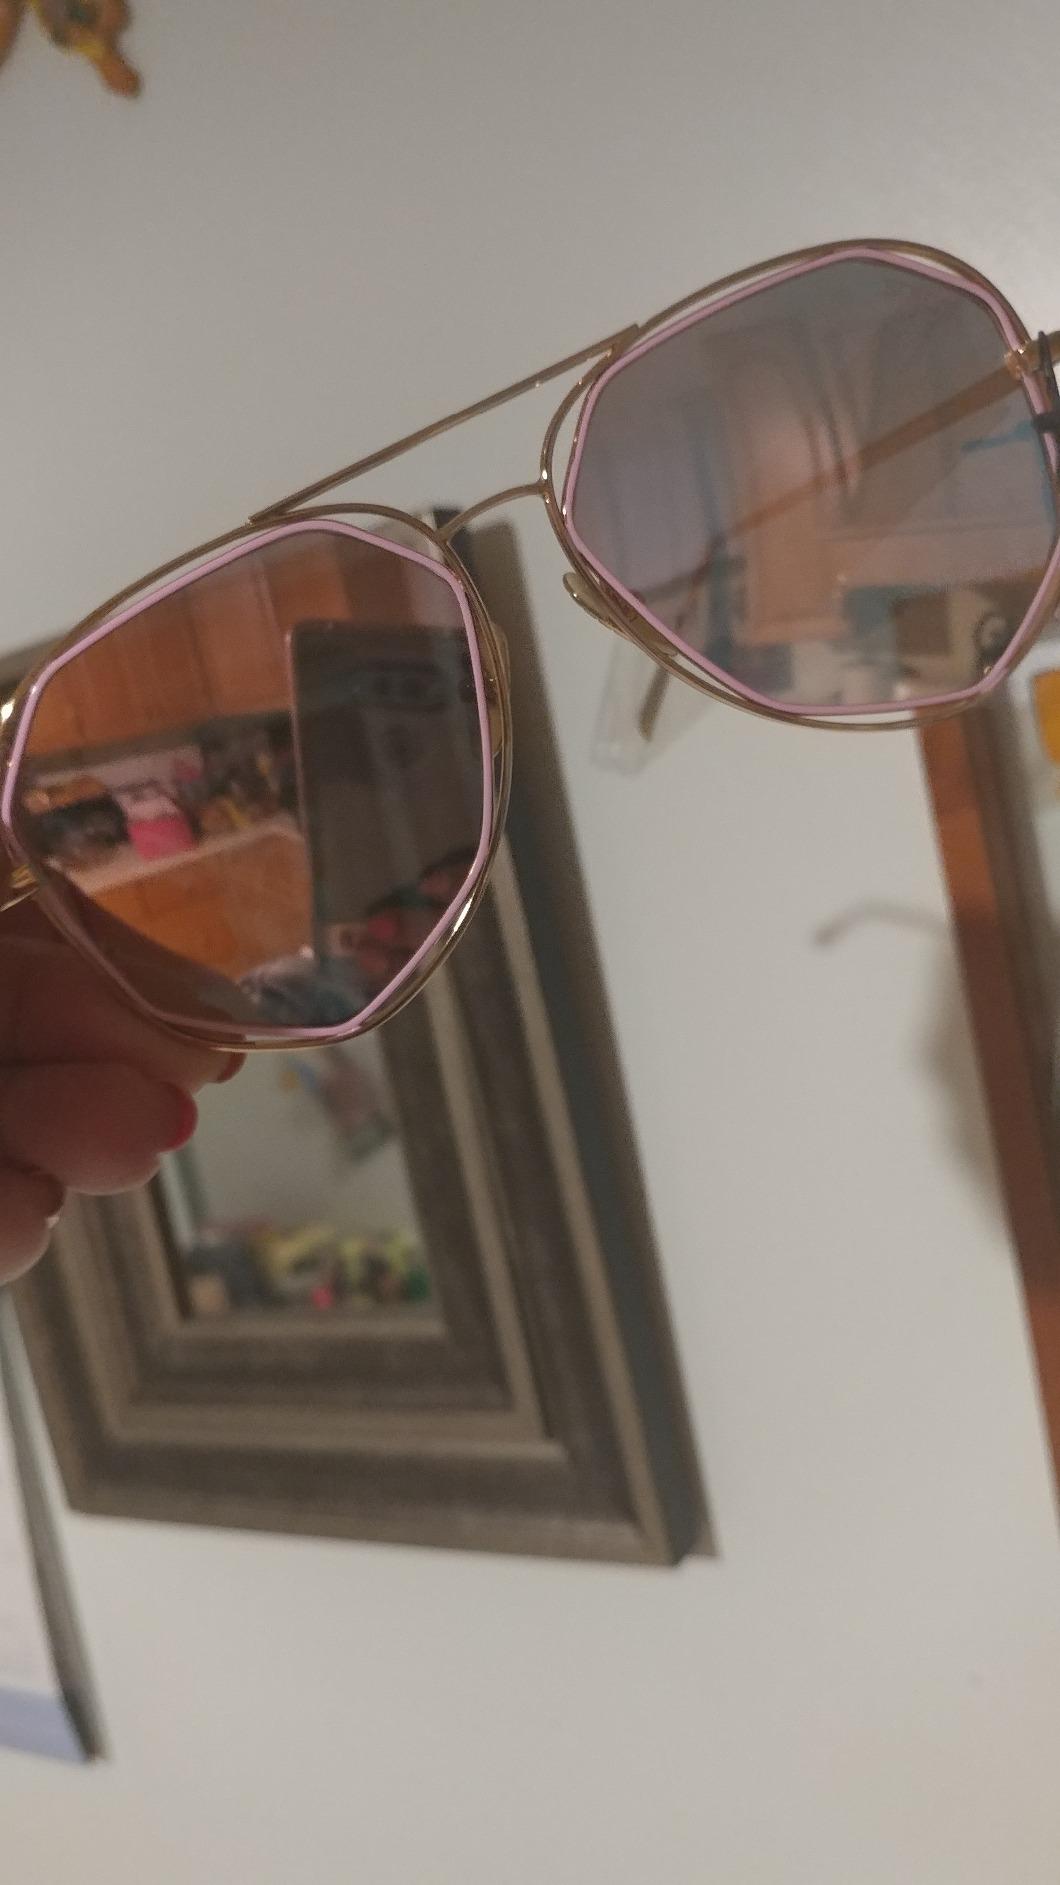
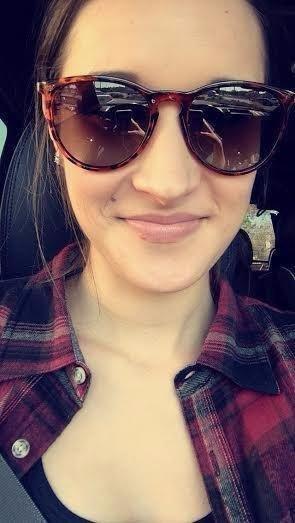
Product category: accessories_sunglasses
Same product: no